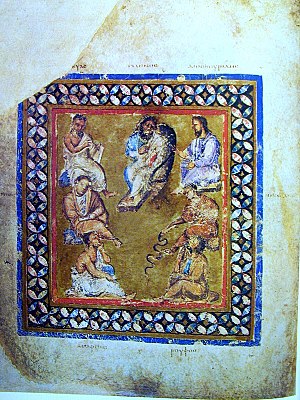
Det Byzantinske Rige / Kejserrigets arv / Det Byzantinske Riges bidrag til videnskab
Forsiden af Vienna Dioscurides, en byzantinsk medicinsk tekst fra 500-tallet.
Det Byzantinske Rige blev skabt i en opbrudstid markeret af interne magtkampe og grænsekrige i det romerske verdensrige.